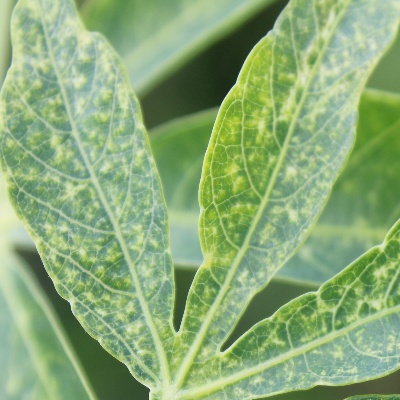
Crop: Cassava
Condition: green mite